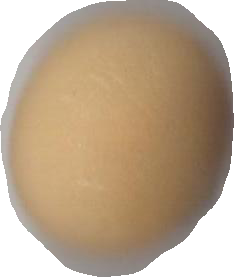
Variety: Grobogan